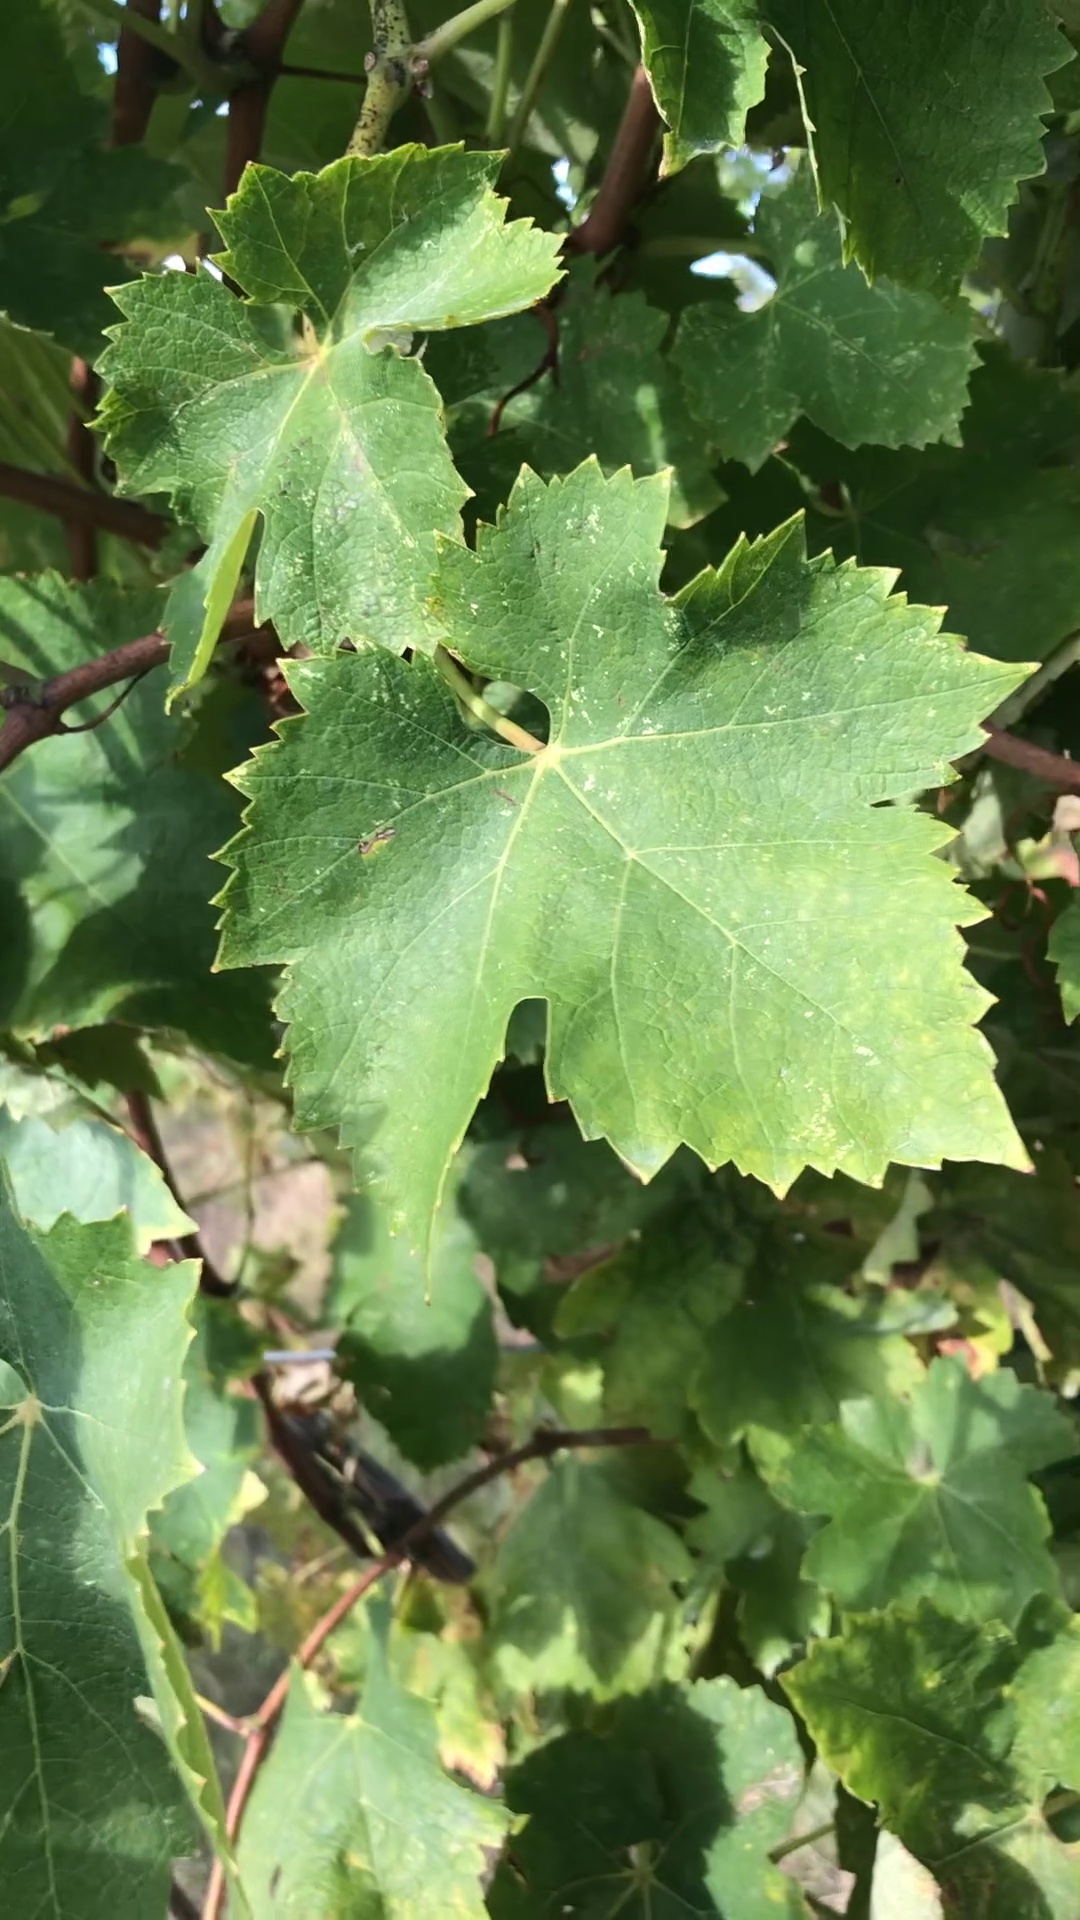
Label: healthy